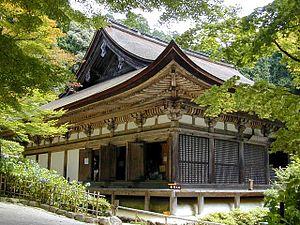
Le terme « trésor national » est utilisé au Japon depuis 1897 pour désigner les biens les plus précieux du patrimoine culturel du Japon bien que la définition et les critères aient changé depuis la création du terme. Les bâtiments des temples bouddhistes de cette liste ont été classés Trésors nationaux du Japon quand la loi pour la protection des biens culturels est entrée en vigueur le 9 juin 1951. Les pièces sont choisies par le ministère de l'Éducation, de la Culture, des Sports, des Sciences et de la Technologie sur le fondement de leur « valeur artistique ou historique particulièrement élevée ». Cette liste présente 152 entrées de bâtiments de temples Trésors nationaux de la fin du VIIᵉ siècle classique au début de l'époque d'Edo moderne du XIXᵉ siècle. Le nombre d'édifices répertoriés dans cette liste est supérieur à 152, parce que, dans certains cas, des groupes de bâtiments liés entre eux sont réunis pour former une seule entrée. Les structures comprennent des bâtiments principaux tels que le kon-dō, le hon-dō, le butsuden, des pagodes, des portes, un beffroi, des couloirs et d'autres bâtiments et édifices qui font partie d'un temple bouddhiste.